Northamptonshire

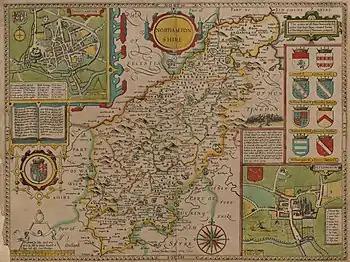
The historic boundaries of the county shown in John Speed's map of the county in his "Theatre of the Empire of Great Britaine", 1611. A depiction of the town of Northampton is inset in the top left, and the city of Peterborough in the bottom right.

During the English Civil War, Northamptonshire strongly supported the Parliamentarian cause, and the Royalist forces suffered a crushing defeat at the Battle of Naseby in 1645 in the north of the county. King Charles I was imprisoned at Holdenby House in 1647.